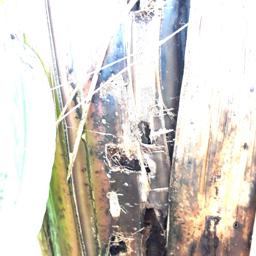
Label: PSEUDOSTEM WEEVIL